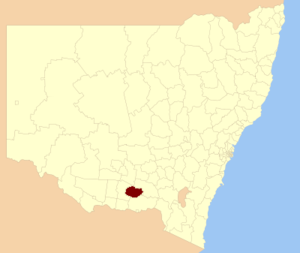
Le comté de Lockhart est une zone d'administration locale située dans l'État de Nouvelle-Galles du Sud en Australie.